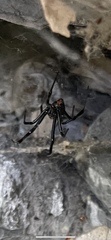
Species: Lactrodectus_hesperus